Question: Please indicate a possible affordance area of the rugby ball that can be used for catching
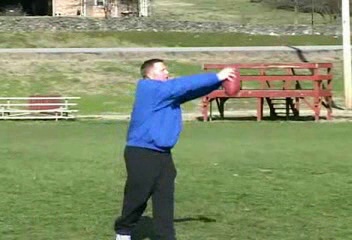
Answer: [218.5, 64, 241.5, 94]